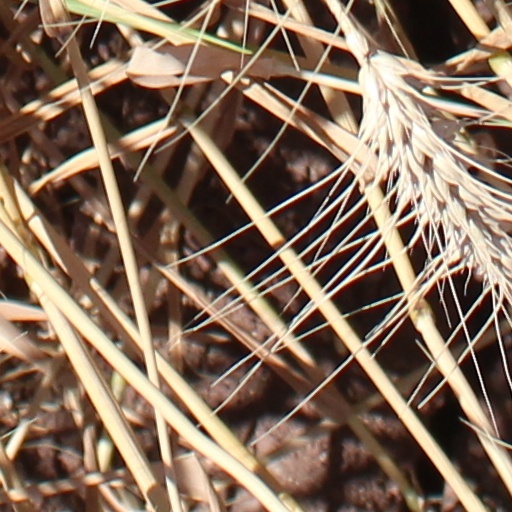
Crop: wheat